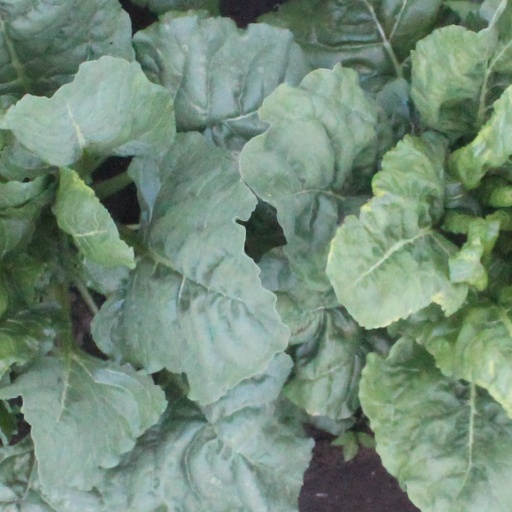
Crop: sugar beet